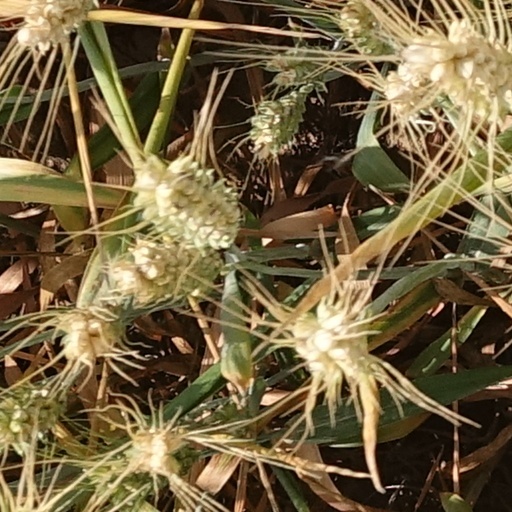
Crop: wheat